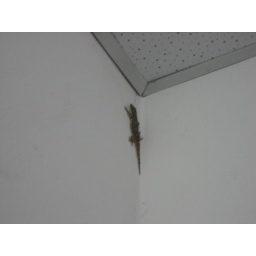
Chris isn't the onlt visitor tonight in the green apartment building